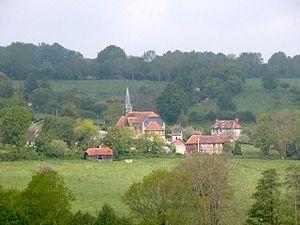
vue générale du bourg de Saint-Georges-en-Auge (Calvados, France).
Saint-Georges-en-Auge est une ancienne commune française, située dans le département du Calvados en région Normandie, devenue le 1ᵉʳ janvier 2017 une commune déléguée au sein de la commune nouvelle de Saint-Pierre-en-Auge.